Leon Trotsky

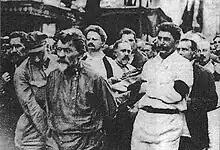
Mikhail Kalinin and Joseph Stalin carry a coffin. Leon Trotsky stands behind Kalinin.

Meanwhile, the Left Opposition, which had formed somewhat unexpectedly in late 1923 and lacked a definite platform beyond general dissatisfaction with the intra-Party "regime," began to crystallise. It lost some less dedicated members due to "troika" harassment but started formulating a program. Economically, the Left Opposition opposed capitalist elements in the Soviet economy and advocated accelerated industrialization through state-led policies, putting them at odds with Bukharin and Rykov (the "Right" wing) who supported the "troika". On world revolution, Trotsky and Karl Radek saw stability in Europe, while Stalin and Zinoviev predicted an "acceleration" of revolution in Western Europe in 1924. Theoretically, Trotsky remained committed to the idea that the Soviet Union could not create a true socialist society without world revolution, while Stalin gradually developed the policy of "socialism in one country". These ideological divisions formed the basis of the political divide.